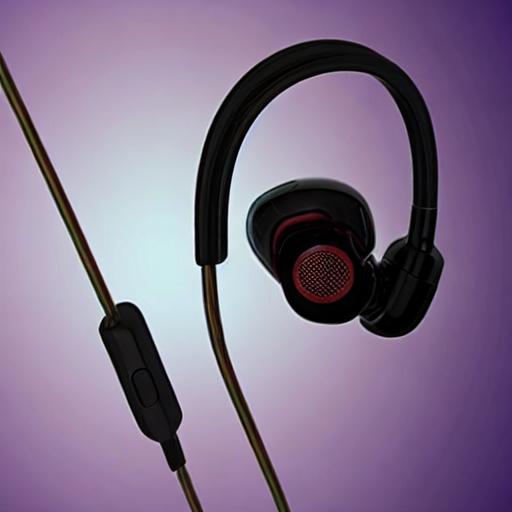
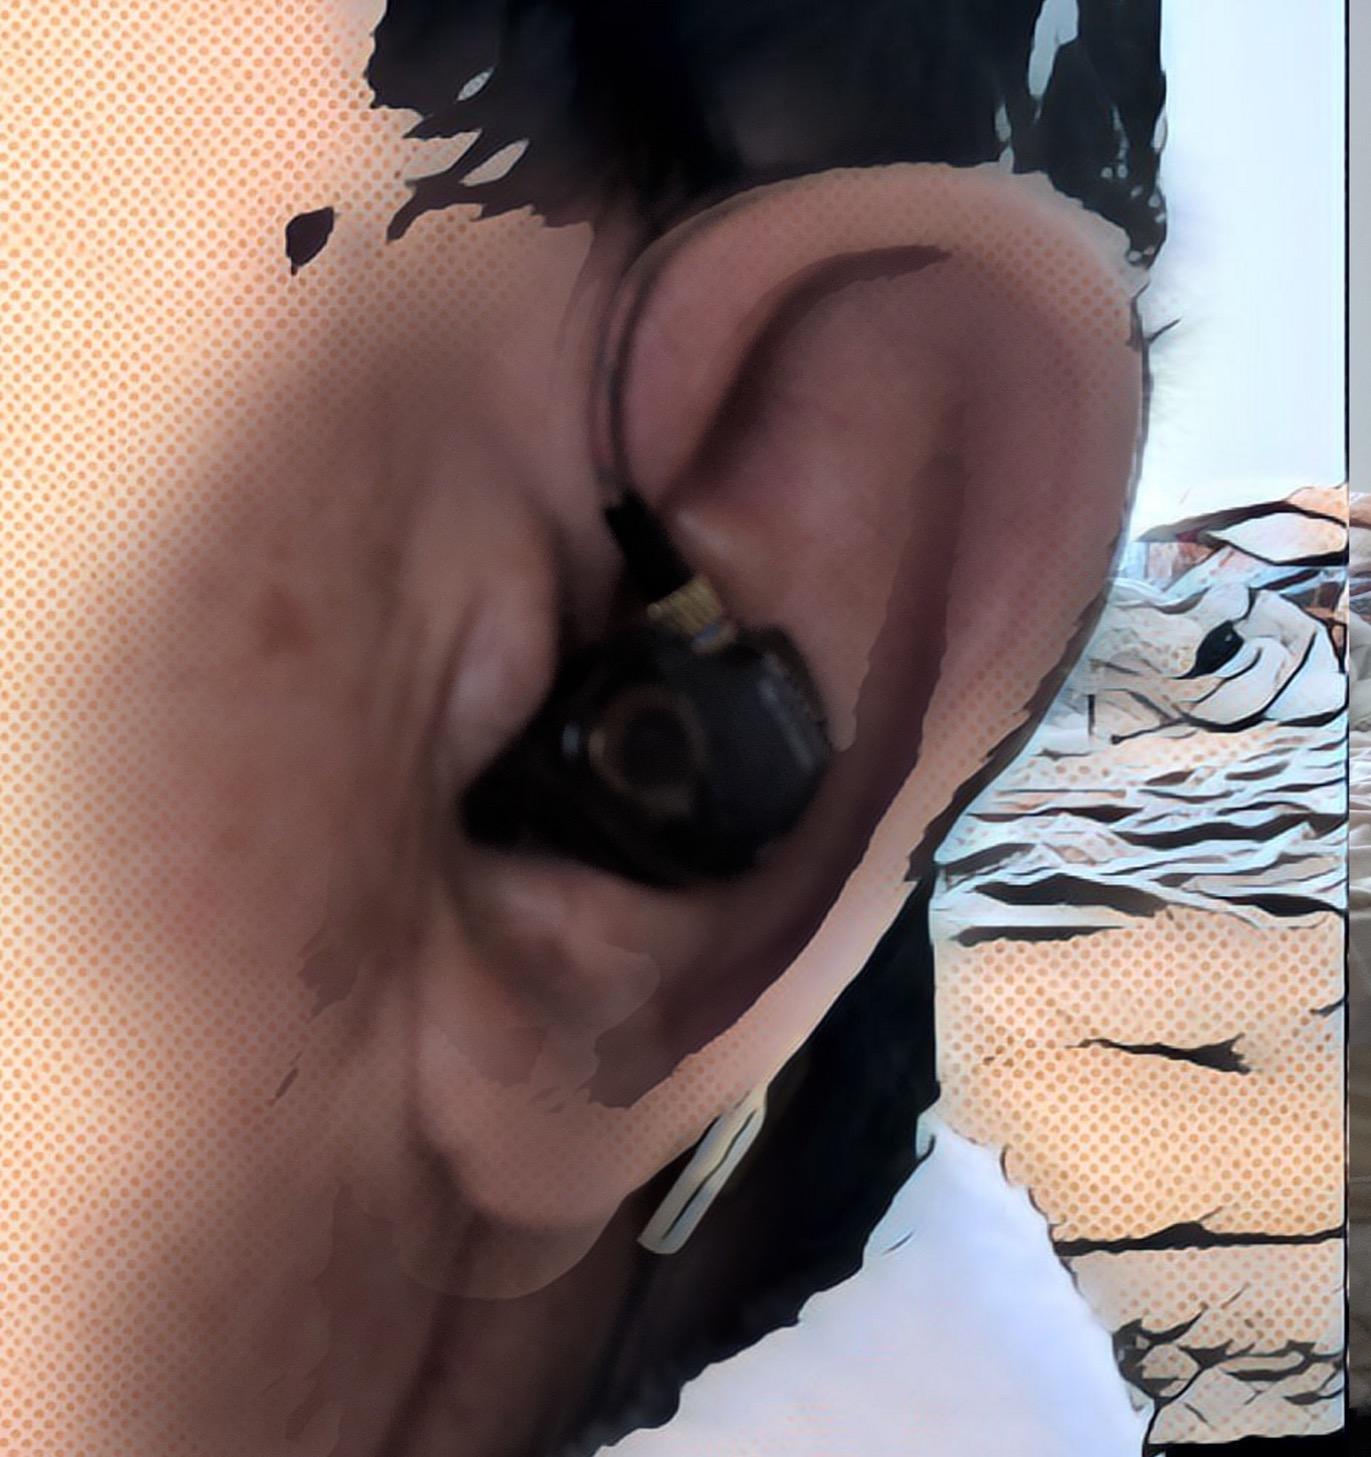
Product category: headphones
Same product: no